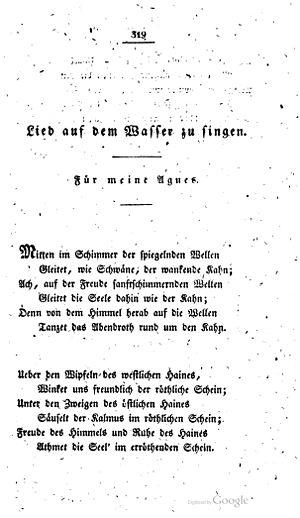
Auf dem Wasser zu singen, D. 774, est un lied composé par Franz Schubert en 1823 et adapté du poème du même nom de Friedrich Leopold de Stolberg.